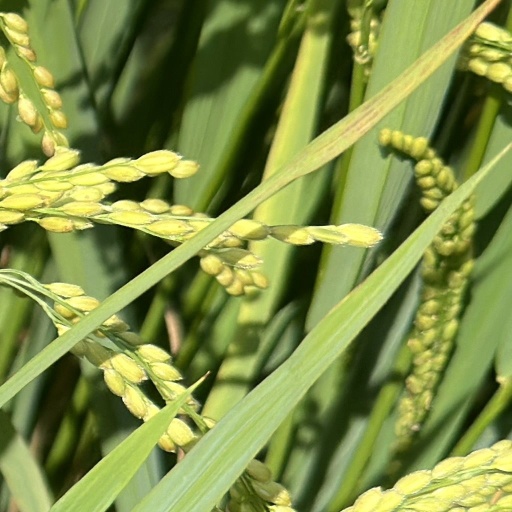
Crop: rice